Pacific Tigers men's basketball

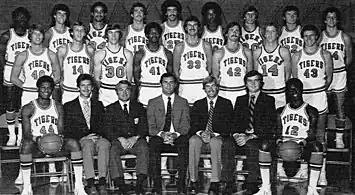
1976 Pacific roster

The Tigers have appeared in one National Invitation Tournament. Their record is 0–1.